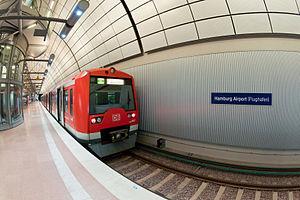
La gare de Hambourg-Aéroport est une gare ferroviaire à Hambourg qui dessert l'aéroport Helmut-Schmidt de Hambourg. Elle est située dans le quartier Fuhlsbüttel dans l'arrondissement de Hambourg-Nord.